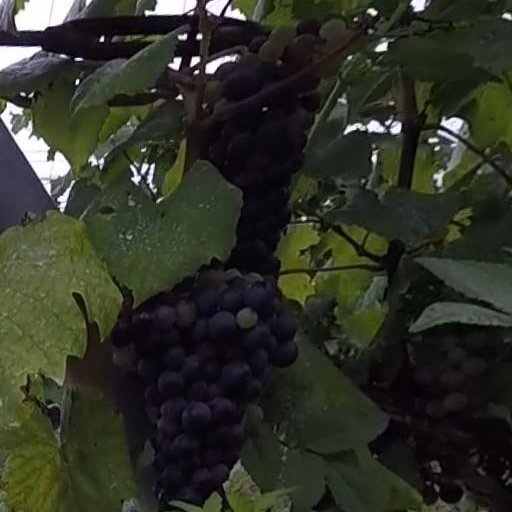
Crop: grape